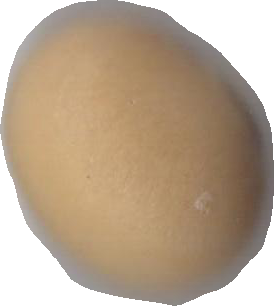
Variety: Dega